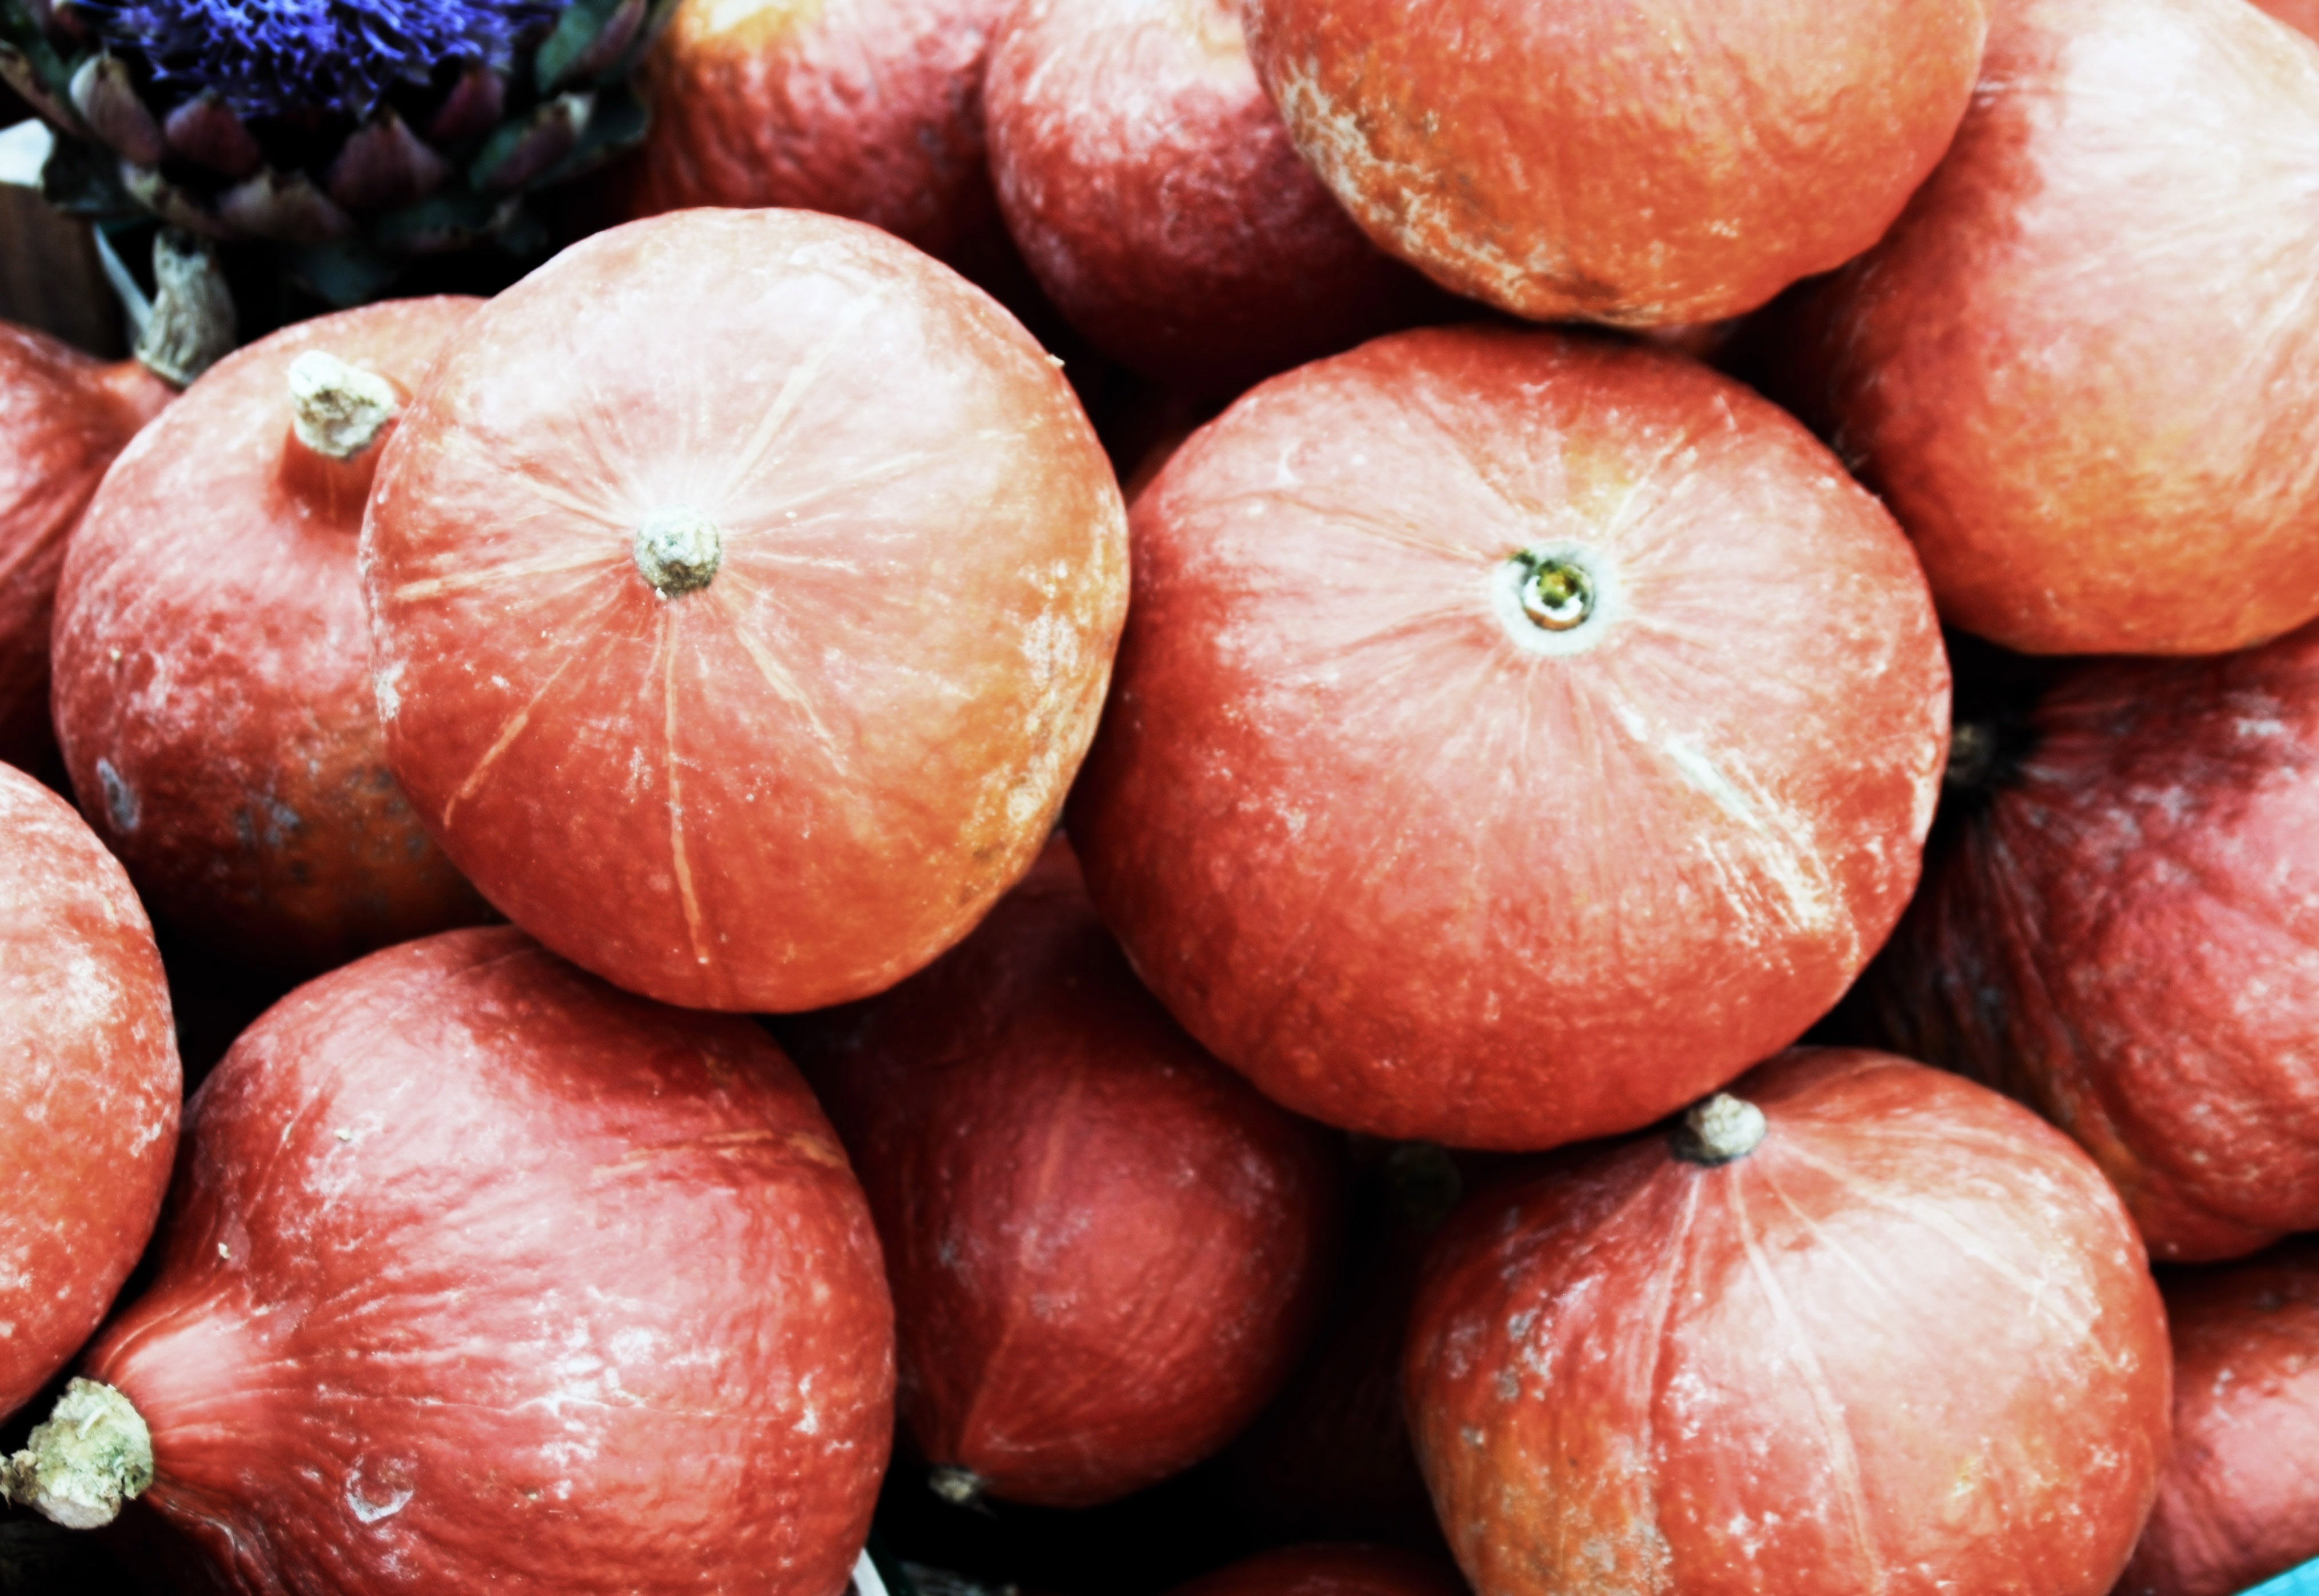
plant, fruit, orange, food, produce, vegetable, autumn, vegetables, fruits, pumpkins, about, flowering plant, land plant, purple mangosteen